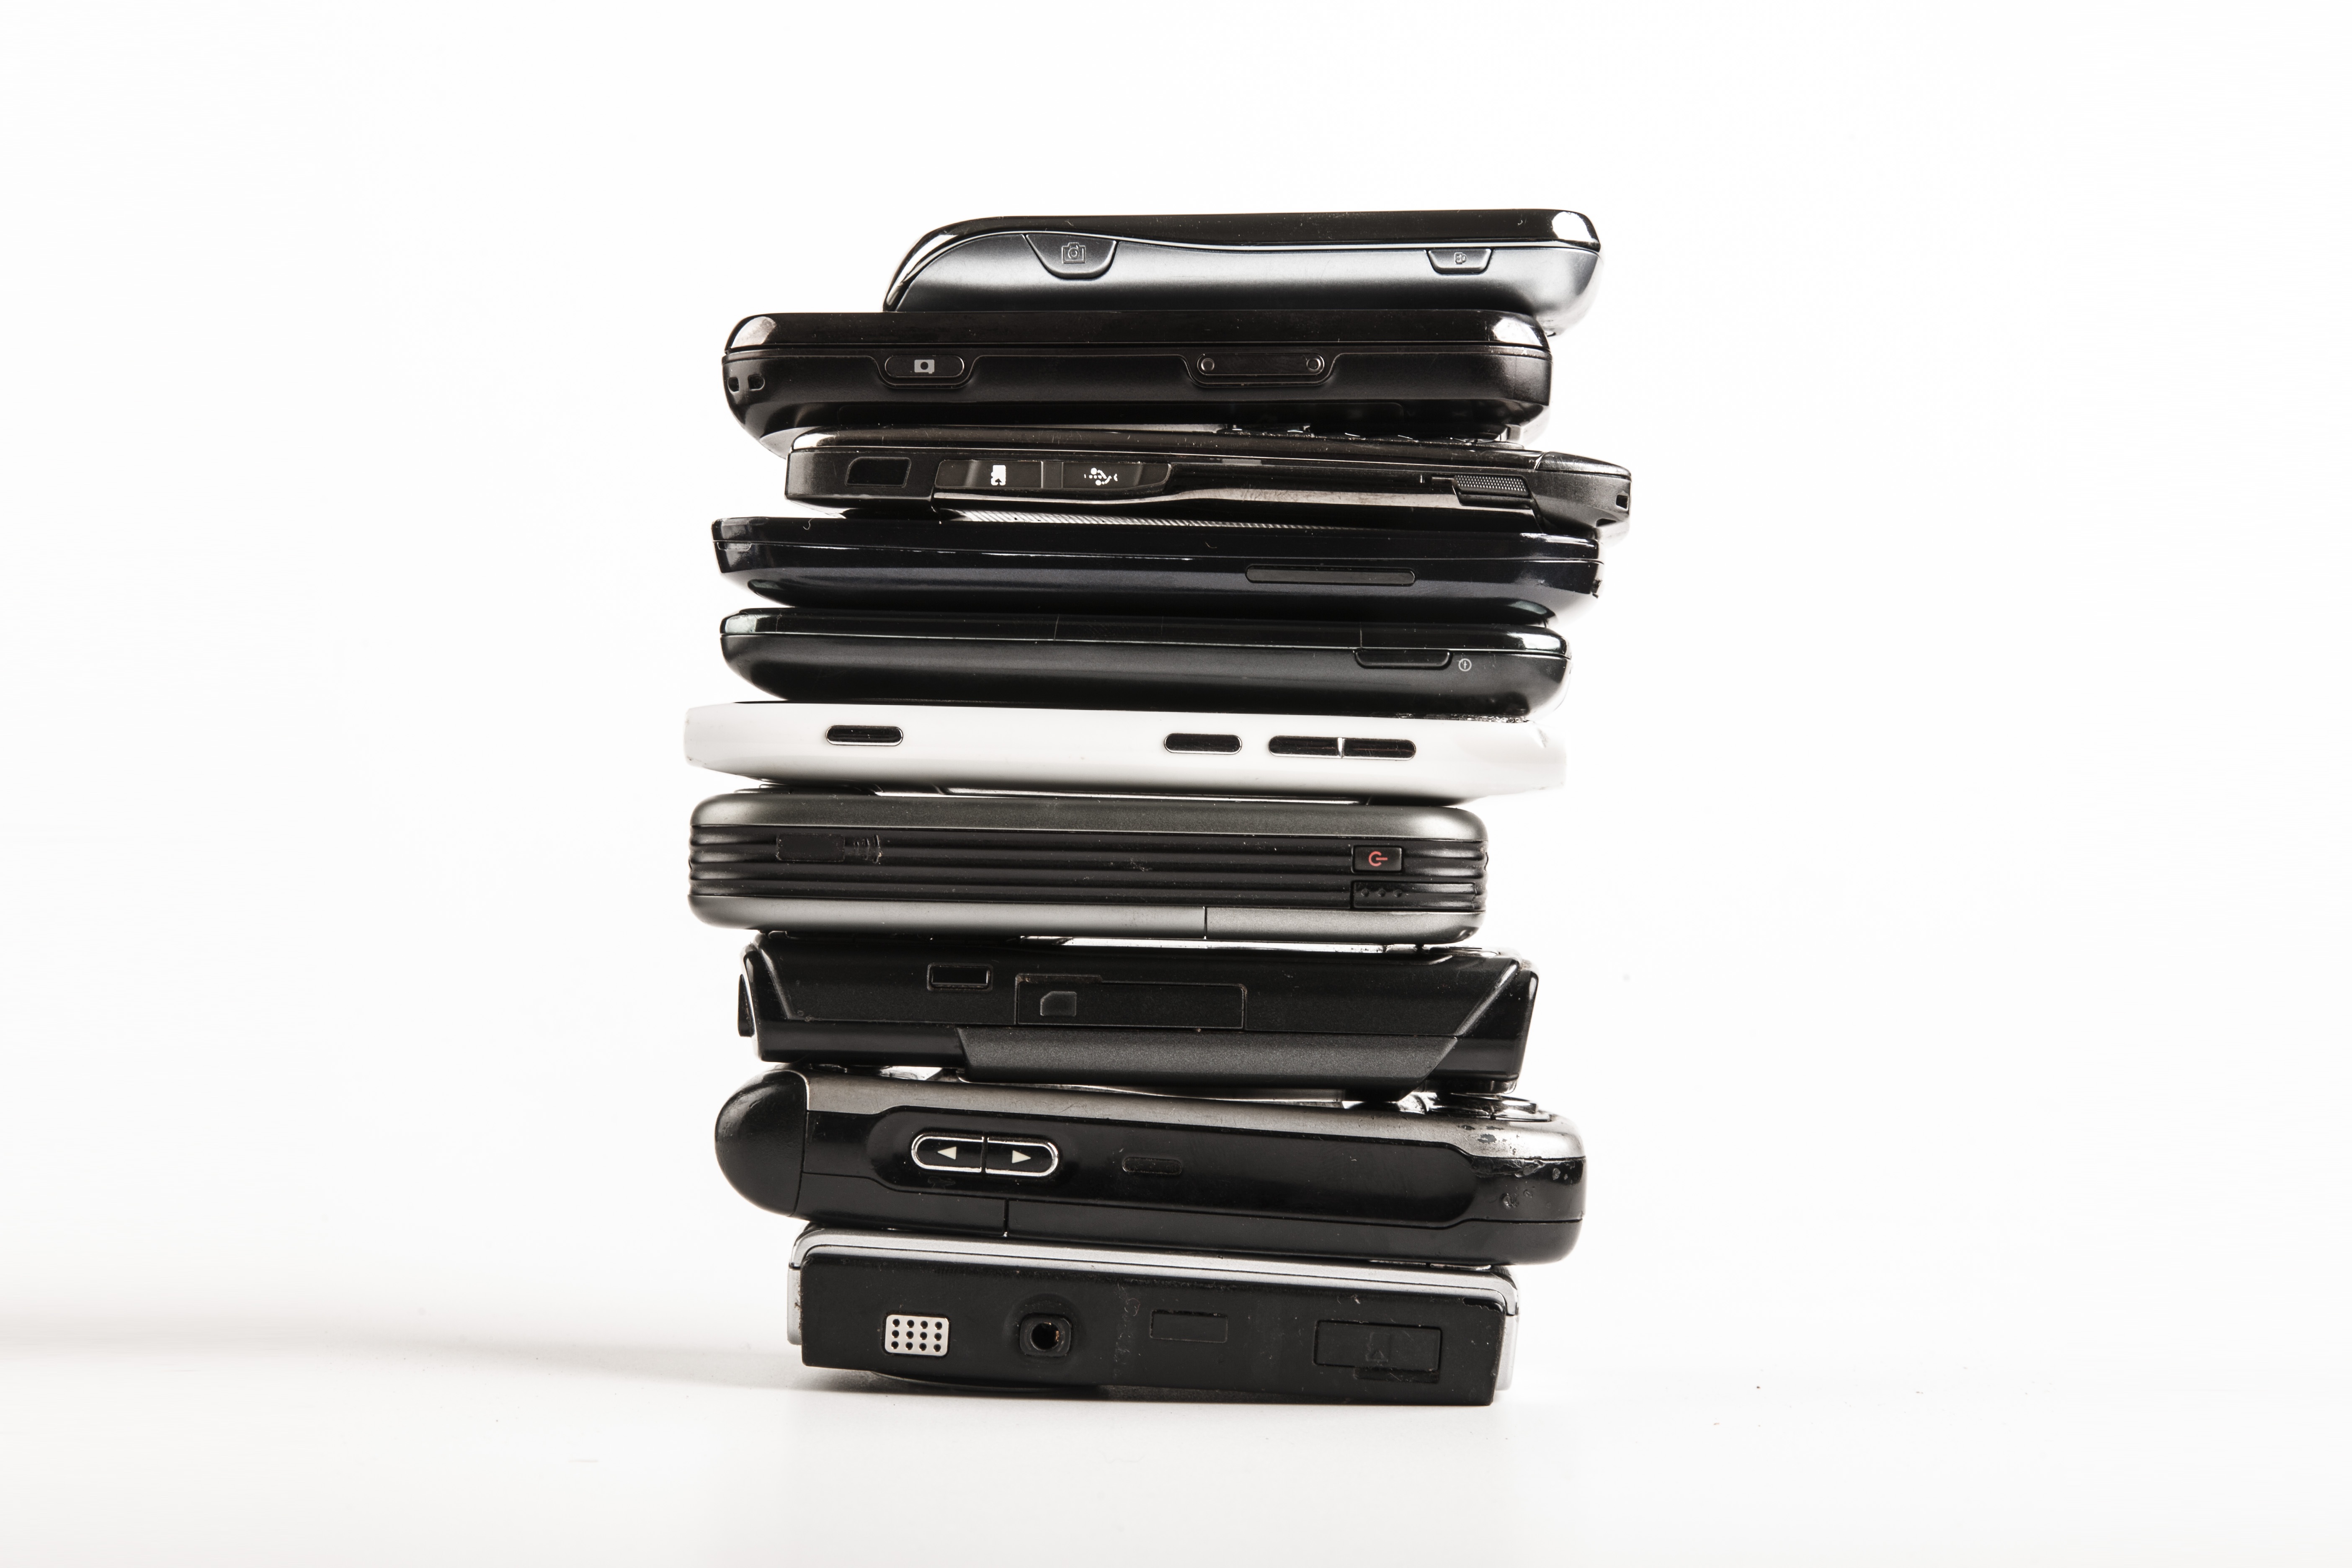
mobile, hand, leather, business, black, tire, bumper, ppt backgrounds, automotive exterior